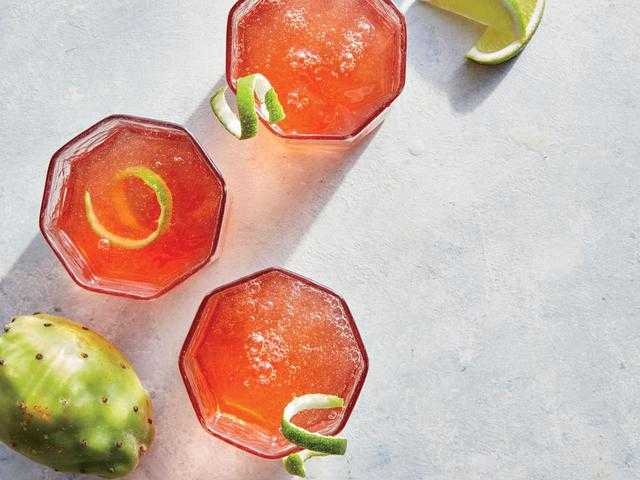
Label: Pear